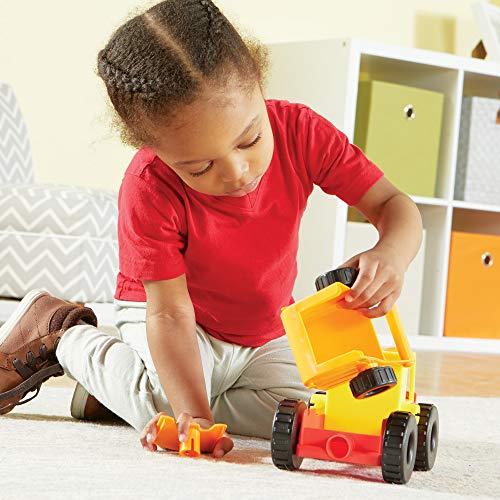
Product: Learning Resources 1-2-3 Build It! Construction Crew, Bulldozer, Digger, Dump Truck, STEM, Imaginative Play, 16 Pieces, Ages 2+
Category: Toys & Games | Building Toys | Building Sets
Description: ENGINEER three times the fun when you build and rebuild a bulldozer, digger, or dump truck.
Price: $22.25
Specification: ProductDimensions:10x4.2x11.5inches|ItemWeight:3.52ounces|ShippingWeight:1.51pounds(Viewshippingratesandpolicies)|ASIN:B07P6MFT6Y|Itemmodelnumber:LER2868|Manufacturerrecommendedage:36months-15years